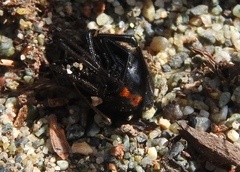
Species: Lactrodectus_hesperus